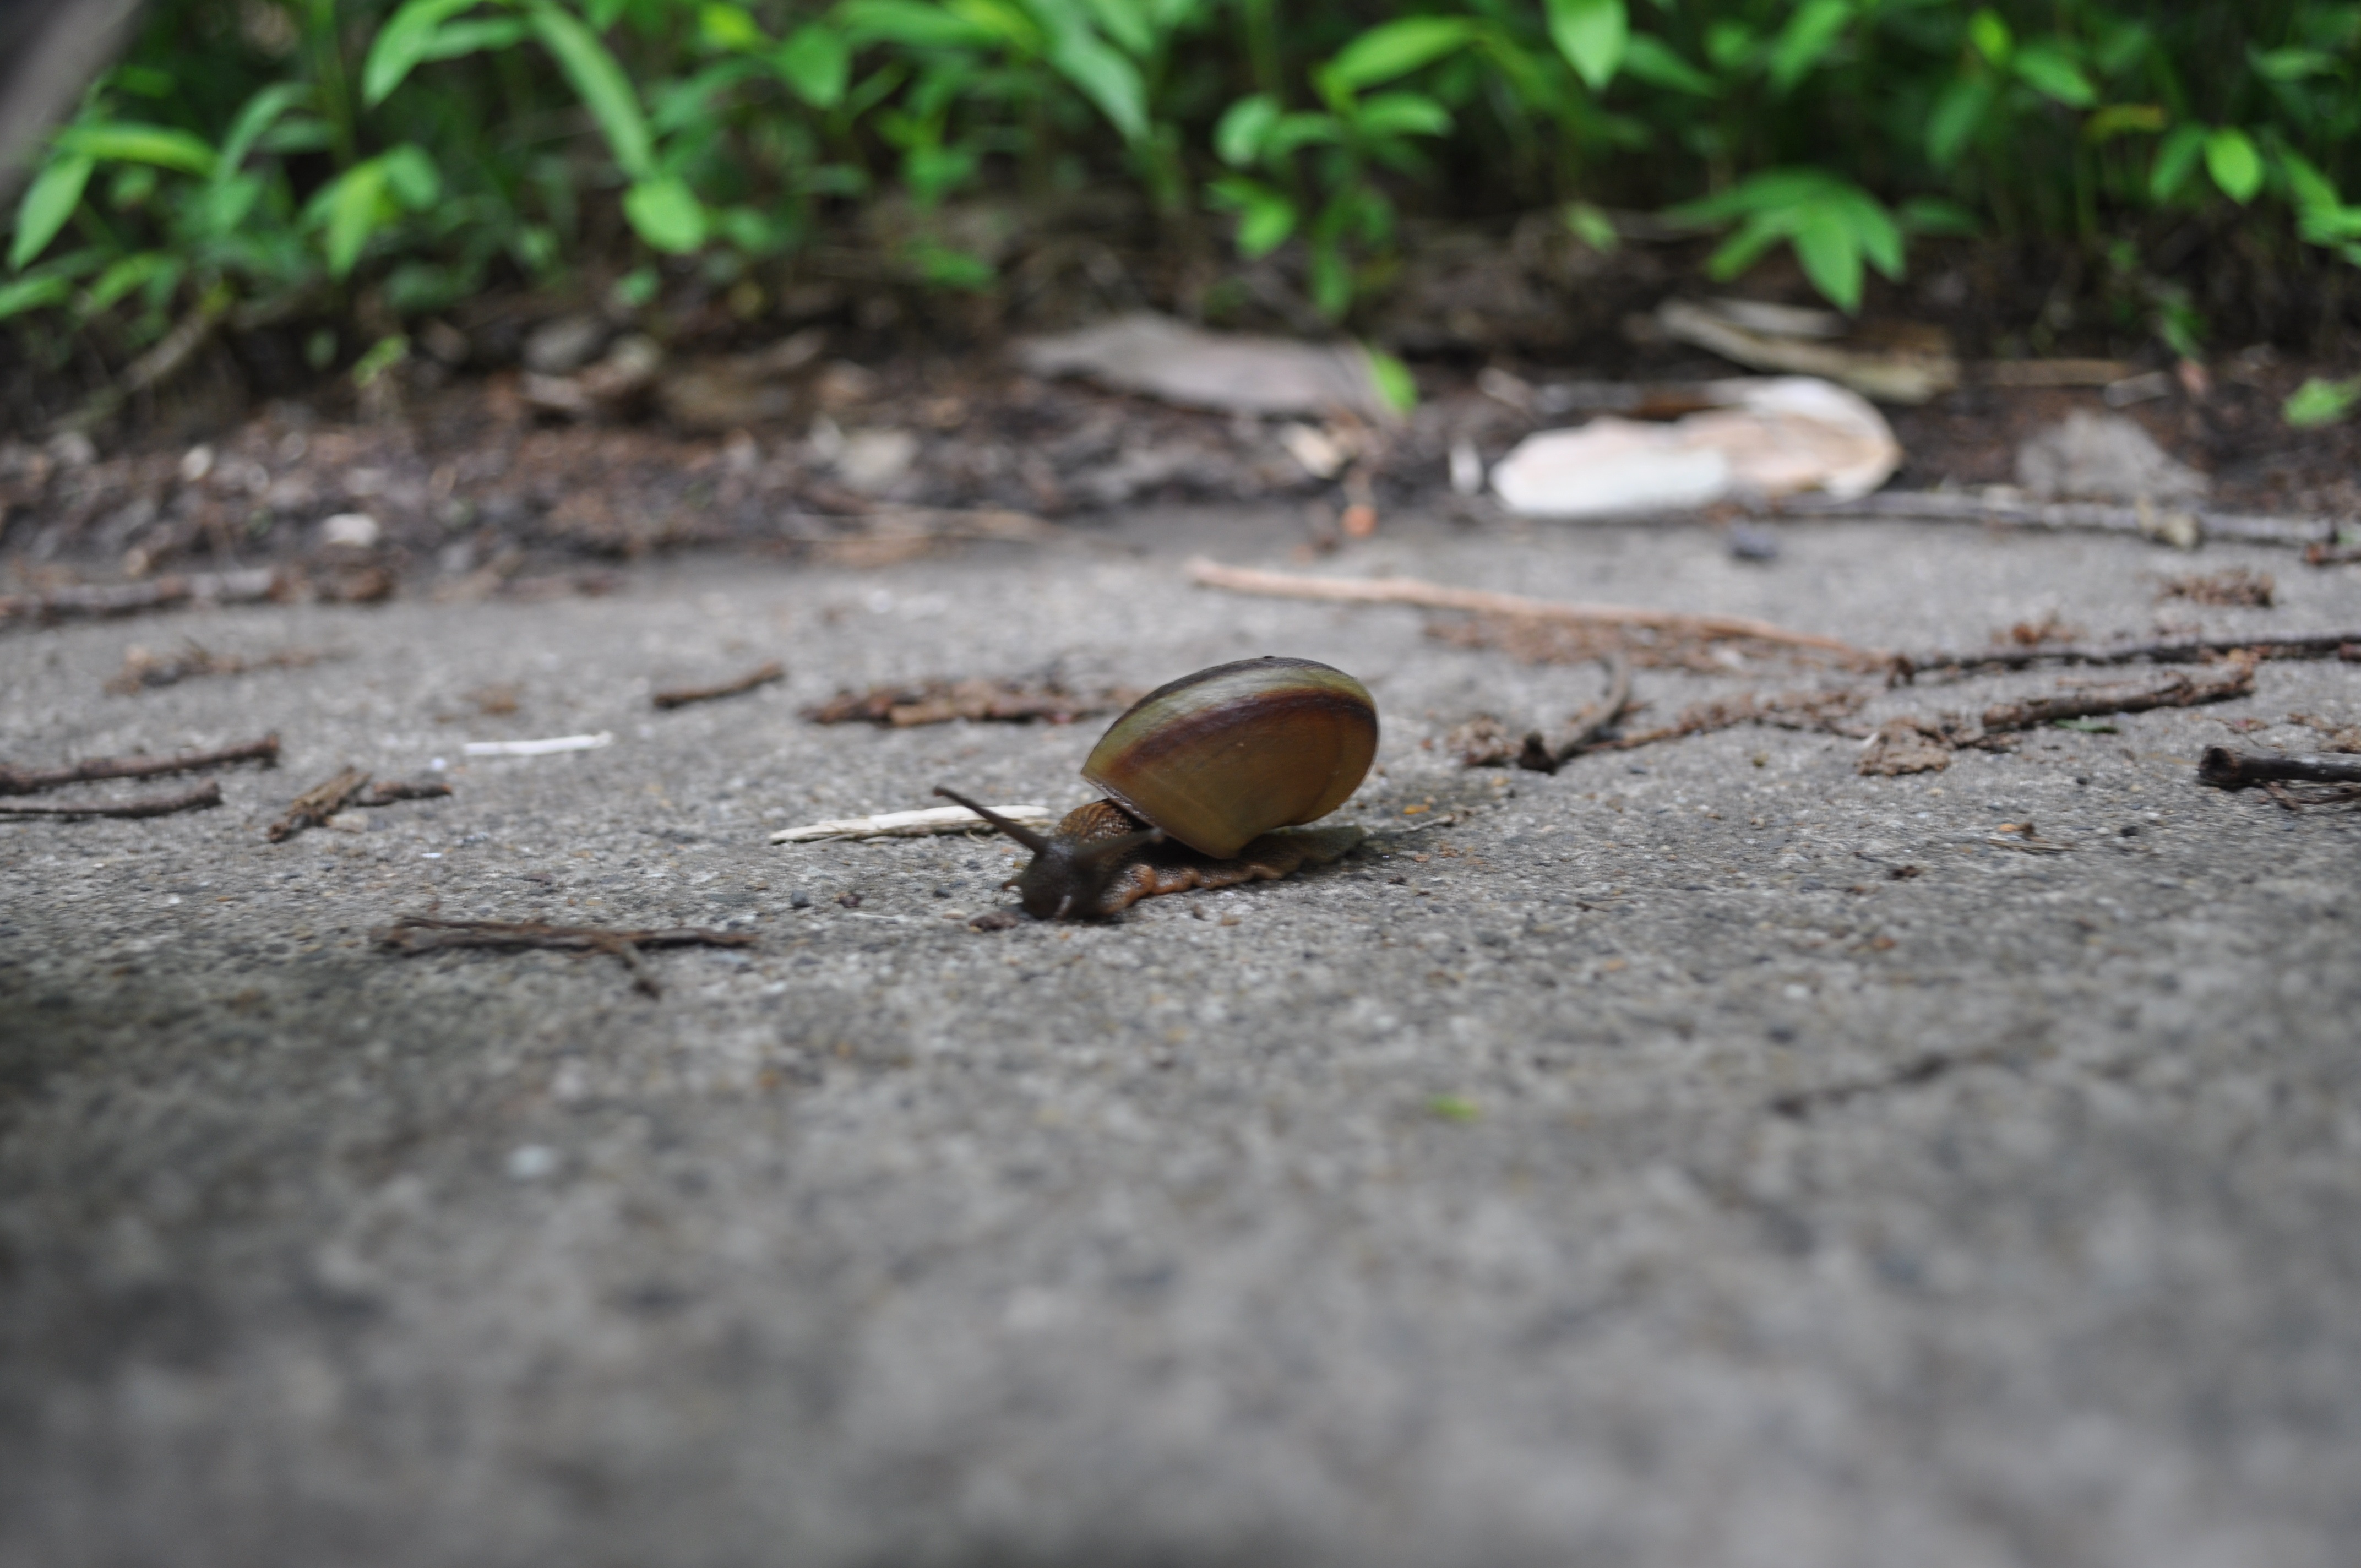
nature, forest, leaf, animal, wildlife, insect, fauna, invertebrate, close up, snail, macro photography